Kigeli V Ndahindurwa

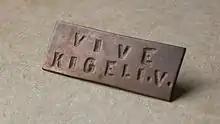
Brass lapel pin "Vive Kigeli V" "Long Live Kigeli V"

After his half-brother, King Mutara III Rudahigwa, died under mysterious circumstances on 25 July 1959, it was announced on 28 July that Kigeli would succeed him as King Kigeli V Ndahindurwa. "Kigeli" is sometimes transcribed as "Kigeri". Though married, Kigeli's late half-brother had had no children; the abrupt, shocking nature of the death prompted widespread talk of some kind of assassination having occurred.